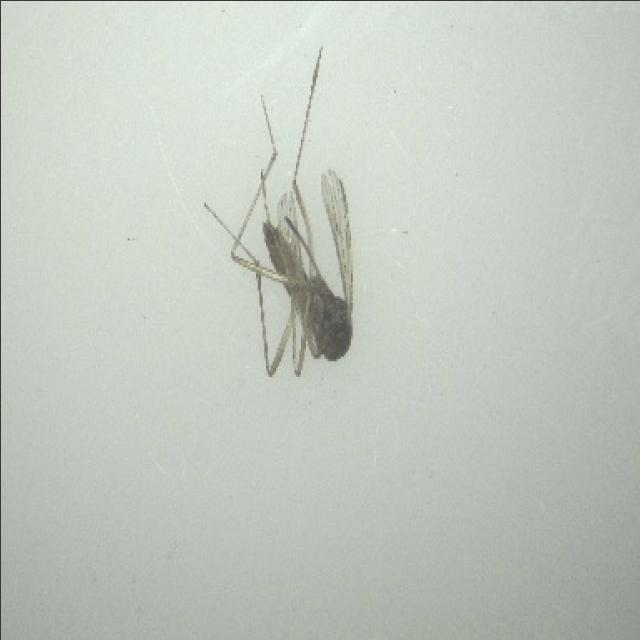
Species: aedes_vexans